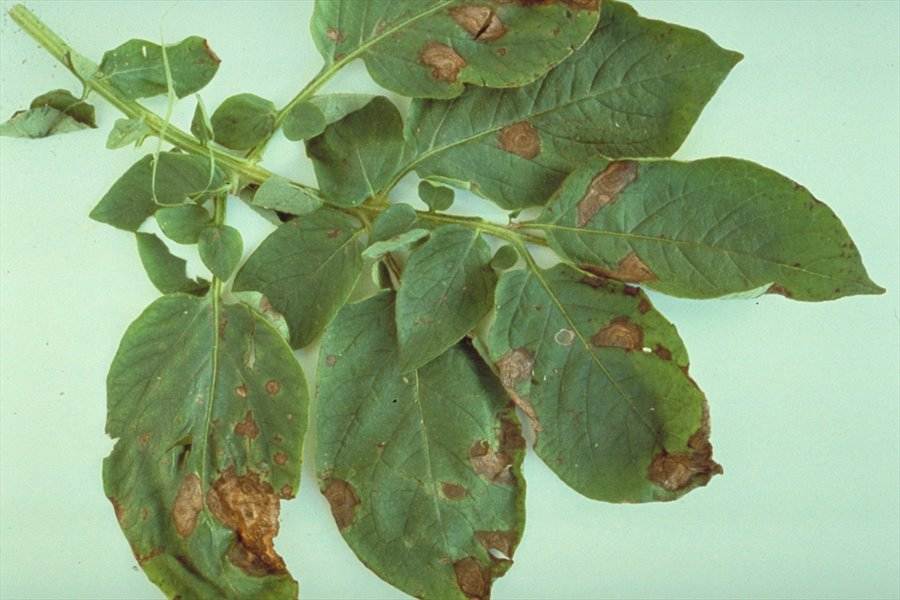
Labels: Potato leaf early blight, Potato leaf early blight, Potato leaf early blight, Potato leaf early blight, Potato leaf early blight, Potato leaf early blight